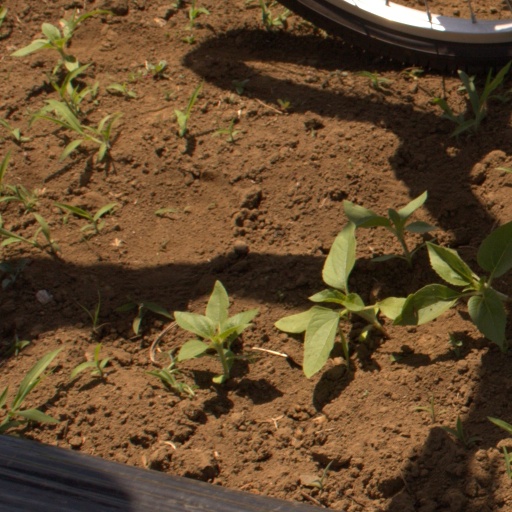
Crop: Jerusalem artichoke